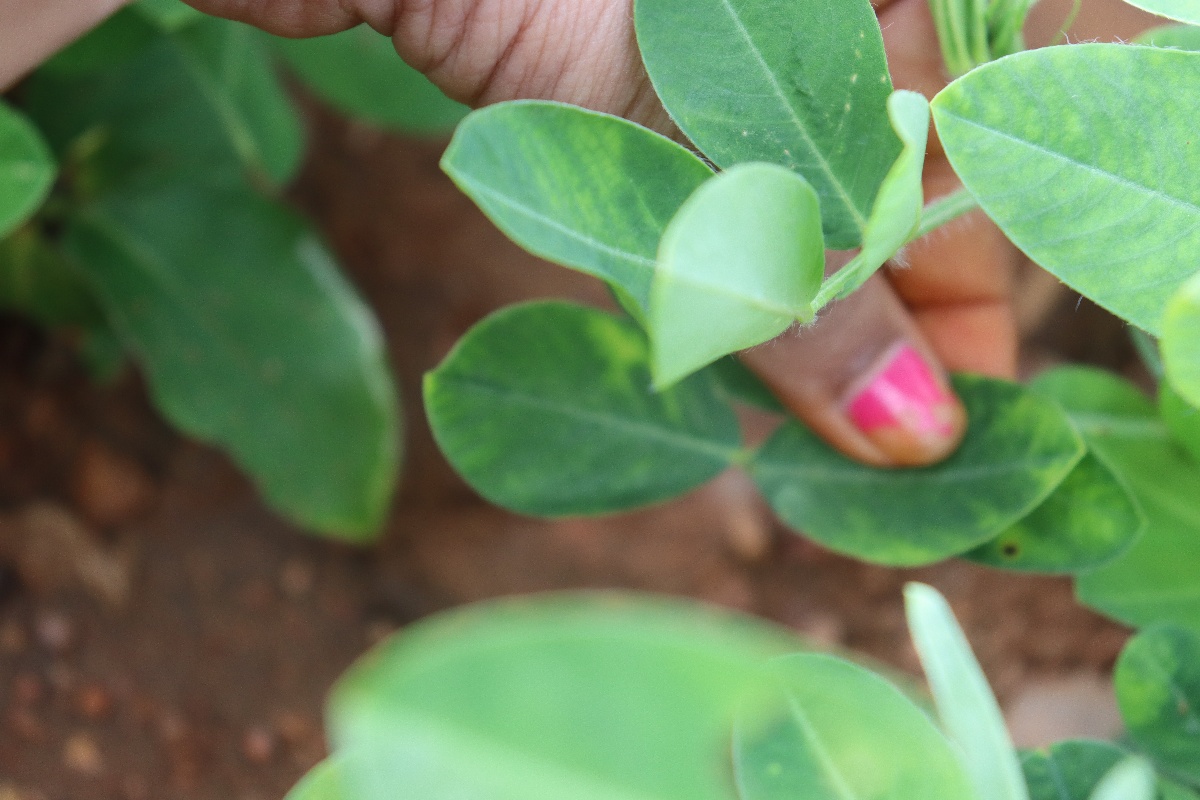
Label: healthy leaf